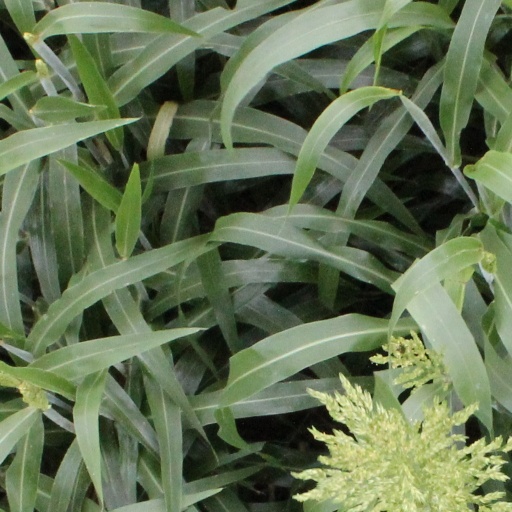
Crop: sorghum